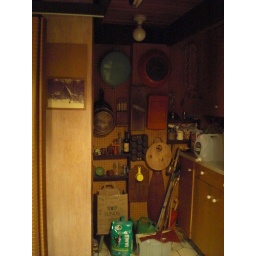
kitchen pegboard, house in winter